Francis Marion Smith

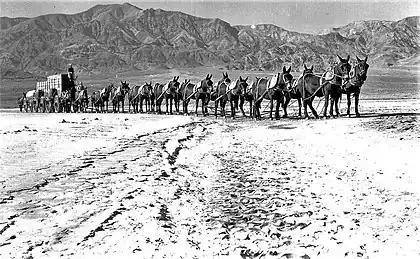
20-mule team, Death Valley

Smith then acquired properties at Columbus Marsh and Fish Lake. In 1884, Smith bought out his brother. While reduced operations continued at Teels, Smith now focused his energies and borax mining in Death Valley and at the 20 Mule Team Canyon mine in the Amargosa Range to the east. In 1890, upon William Tell Coleman's Harmony Borax Works financial overextension, he acquired Coleman's borax works and holdings in western Nevada, the Death Valley region, and in the Calico Mountains near Yermo, California. Smith then consolidated them with his own holdings to form the Pacific Coast Borax Company in 1890.